Mata Gabin

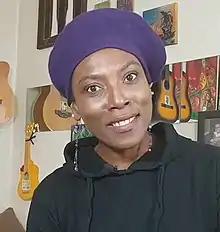
Gabin in 2018

Mata Gabin is an actress, author, and actress of theatre, born in 1972 in Toulépleu, Ivory Coast. She is of French nationality.